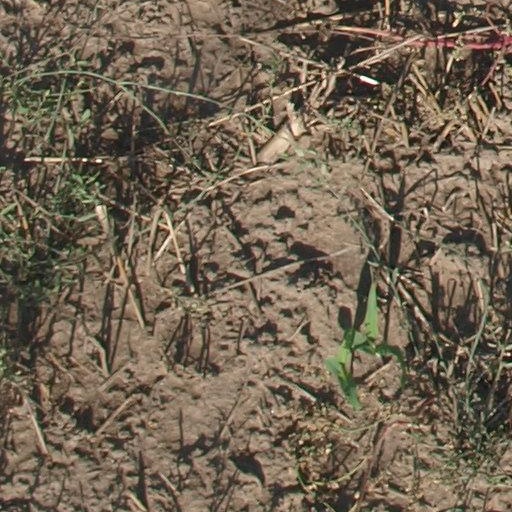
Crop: maize; corn